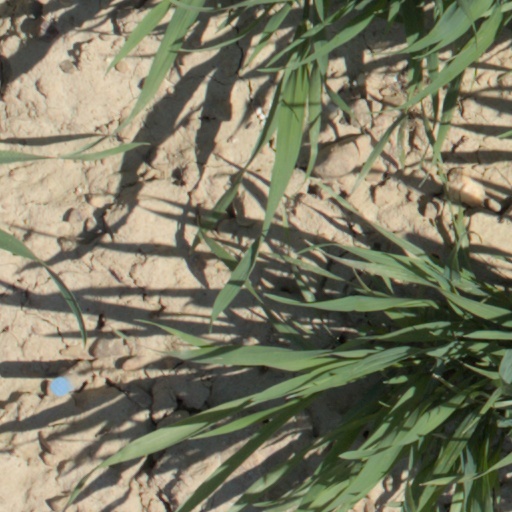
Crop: wheat